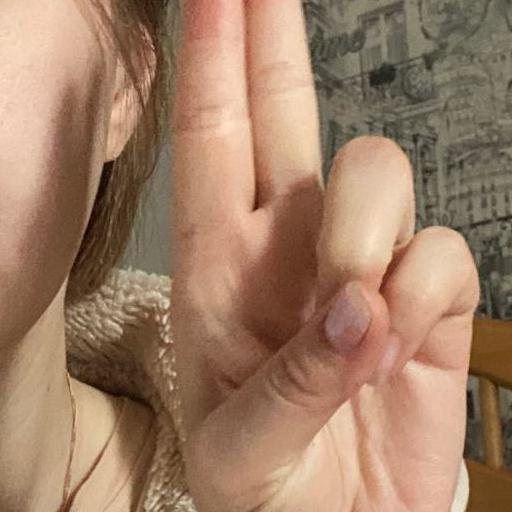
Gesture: two_up